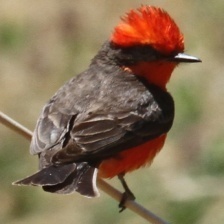
Species: VERMILION FLYCATHER
Scientific name: PYROCEPHALUS OBSCURUS